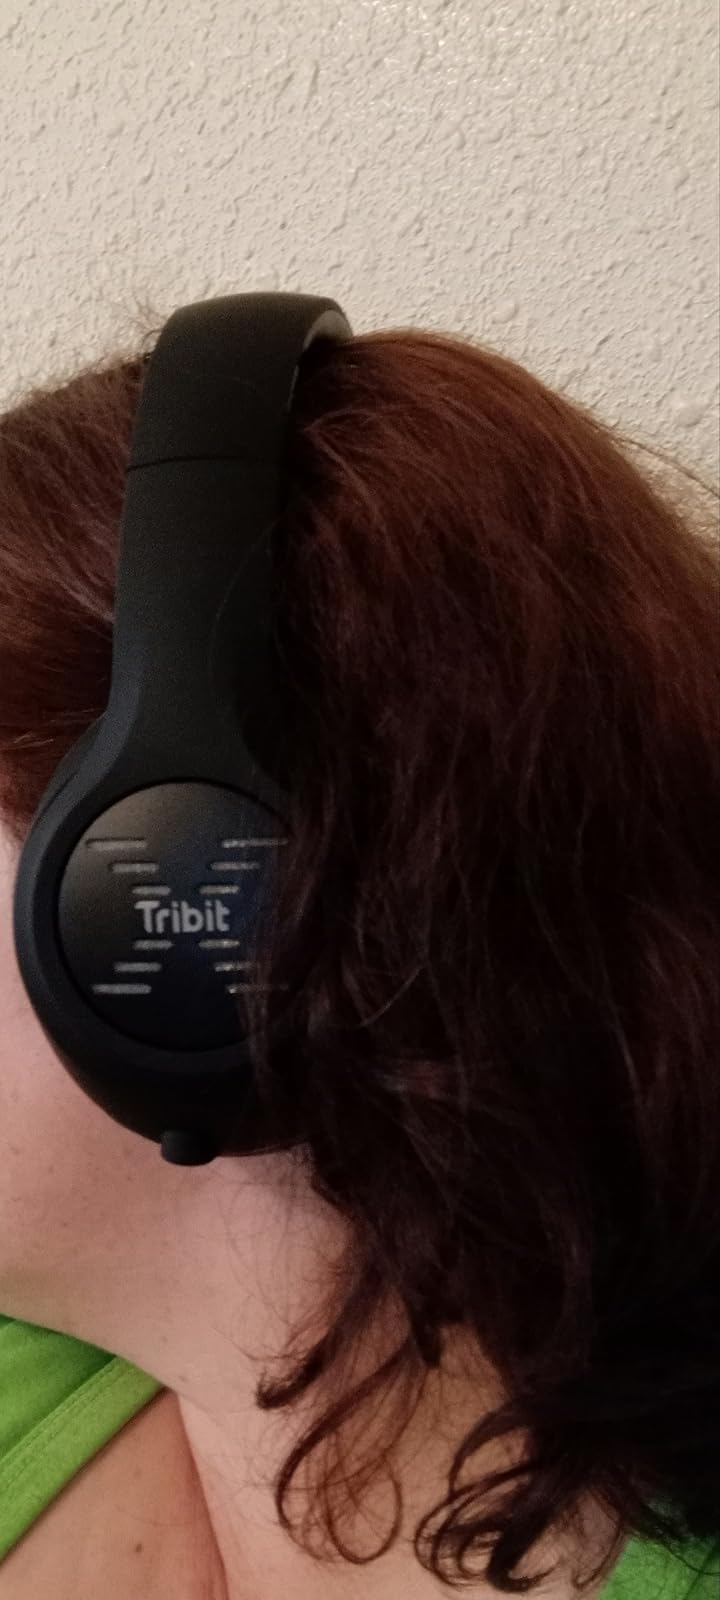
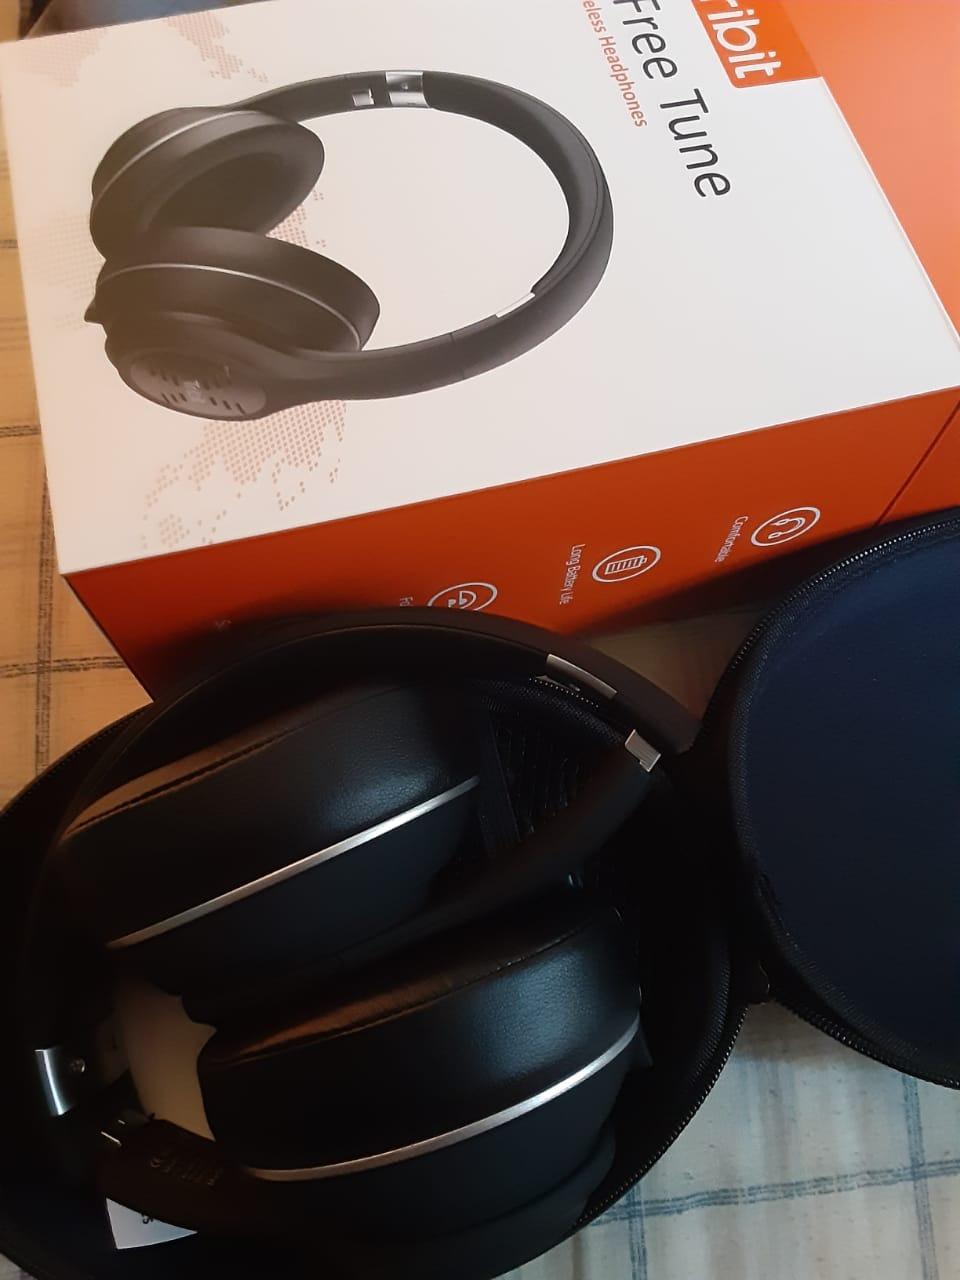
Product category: headphones
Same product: yes